Shadow volume

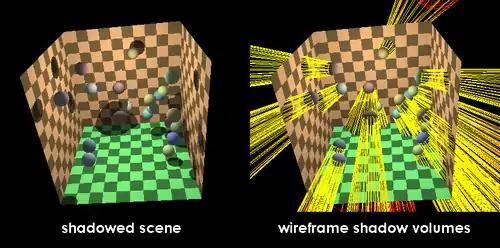
Illustration of shadow volumes. The image above at left shows a scene shadowed using shadow volumes. At right, the shadow volumes are shown in wireframe. Note how the shadows form a large conical area pointing away from the light source (the bright white point).

After Crow, in 1991 Tim Heidmann showed how to use the stencil buffer to render shadows with shadow volumes quickly enough for use in real time applications. There are three common variations to this technique, depth pass, depth fail, and exclusive-or, but all of them use the same process: